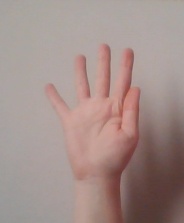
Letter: sheen